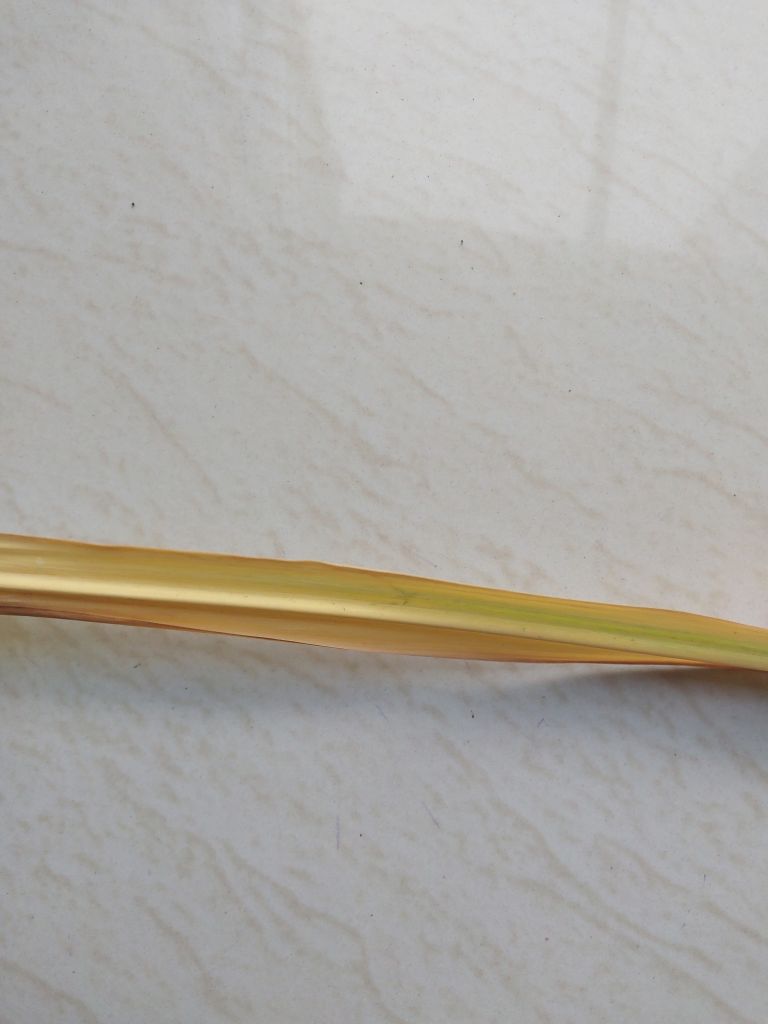
Label: Yellow Leaf